Jungle King Tar-chan

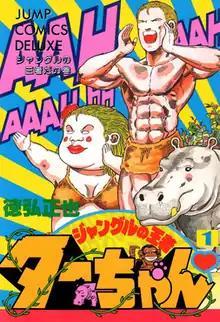
First volume cover

is a Japanese manga series written and illustrated by Masaya Tokuhiro. The manga was serialized in Shueisha's manga magazine "Weekly Shōnen Jump" from March 1988 to June 1990; midway through serialization, its title was changed to New Jungle King Tar-chan, and continued until April 1995. The overall series' chapters were collected in 27 volumes.